Lucky Brand Jeans

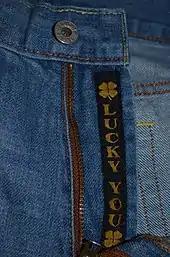
Lucky You Logo

All of the products sold by Lucky as well as their stores' decorations reflected a bohemian style. Denim is the major selling point of the company, making up about 60% of business. All Lucky Brand Jeans have two four-leaf clovers with the phrase "LUCKY YOU" stitched onto the outside of the fly shield. This has become a trademark of their denim line, which is made up of a wide variety of fits and washing.